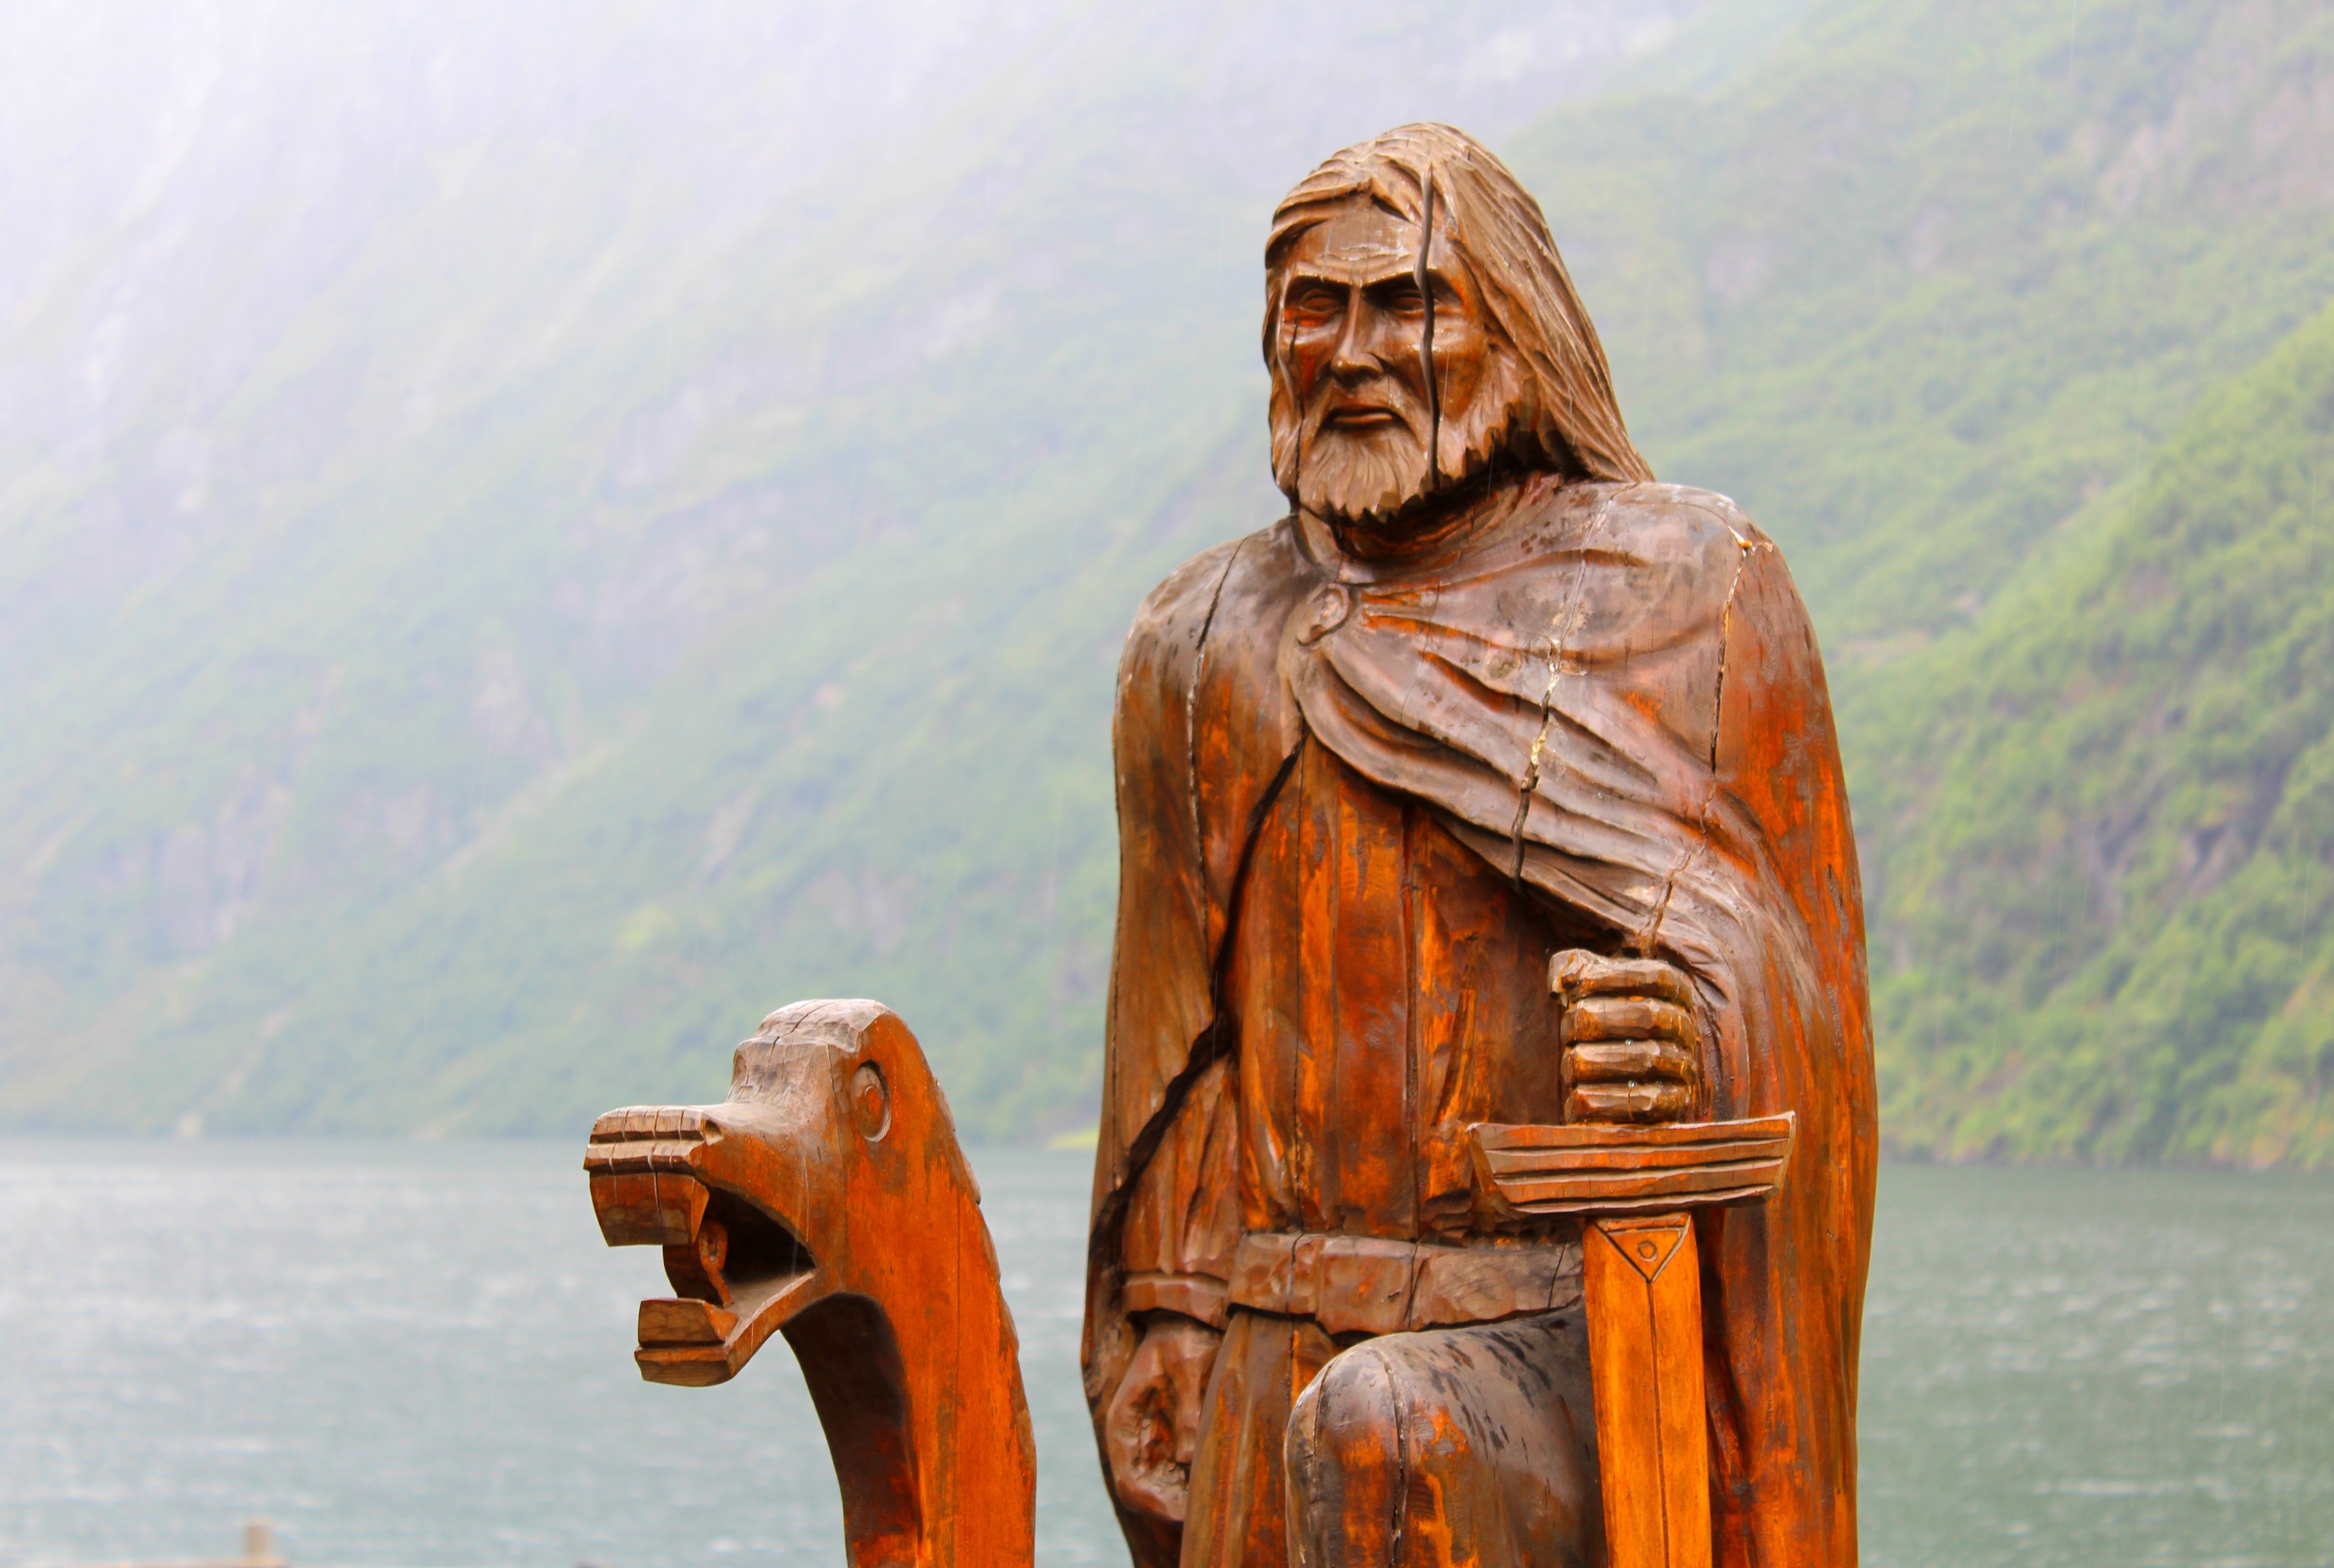
monument, statue, religion, sculpture, art, temple, carving, viking, wooden sculpture, n r yfjord, gudvangen, gautama buddha, ancient history